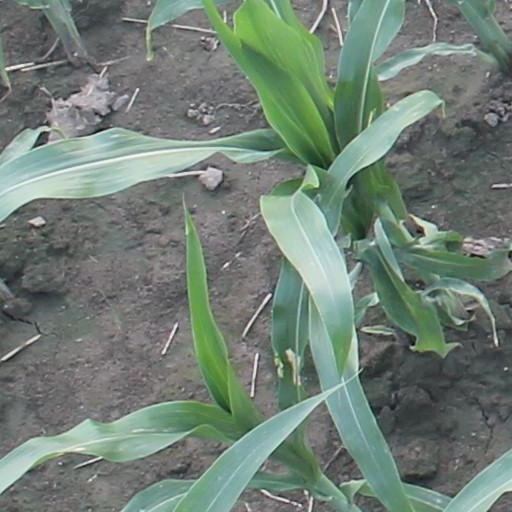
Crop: maize; corn